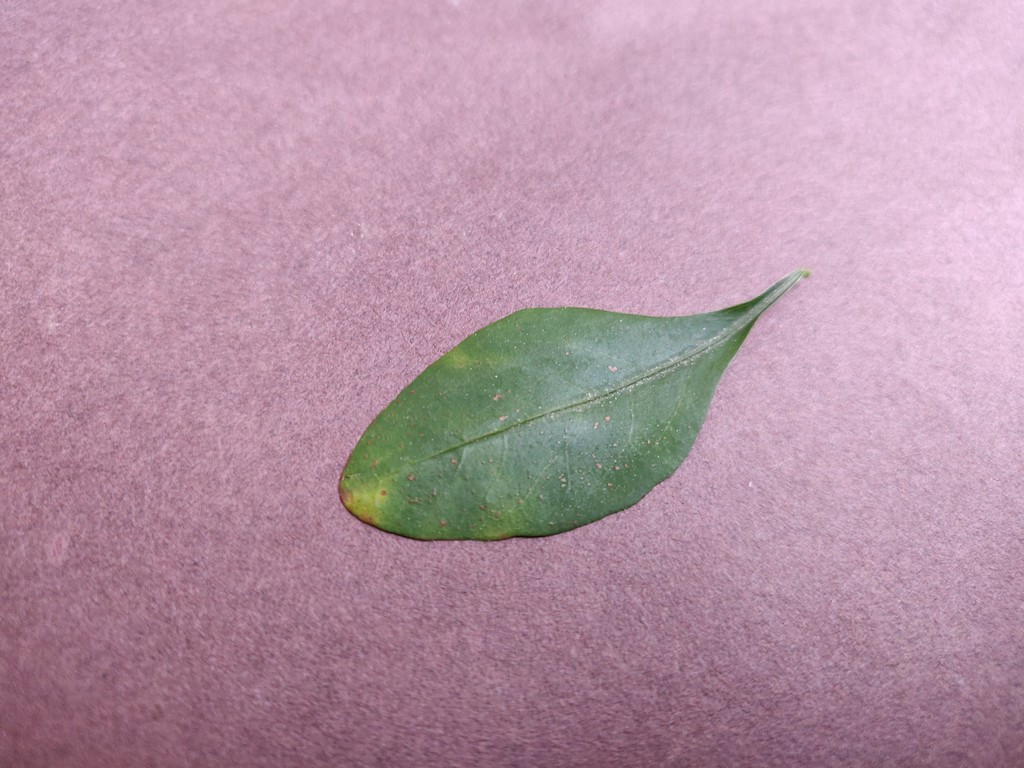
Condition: Unhealthy
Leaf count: single
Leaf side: front